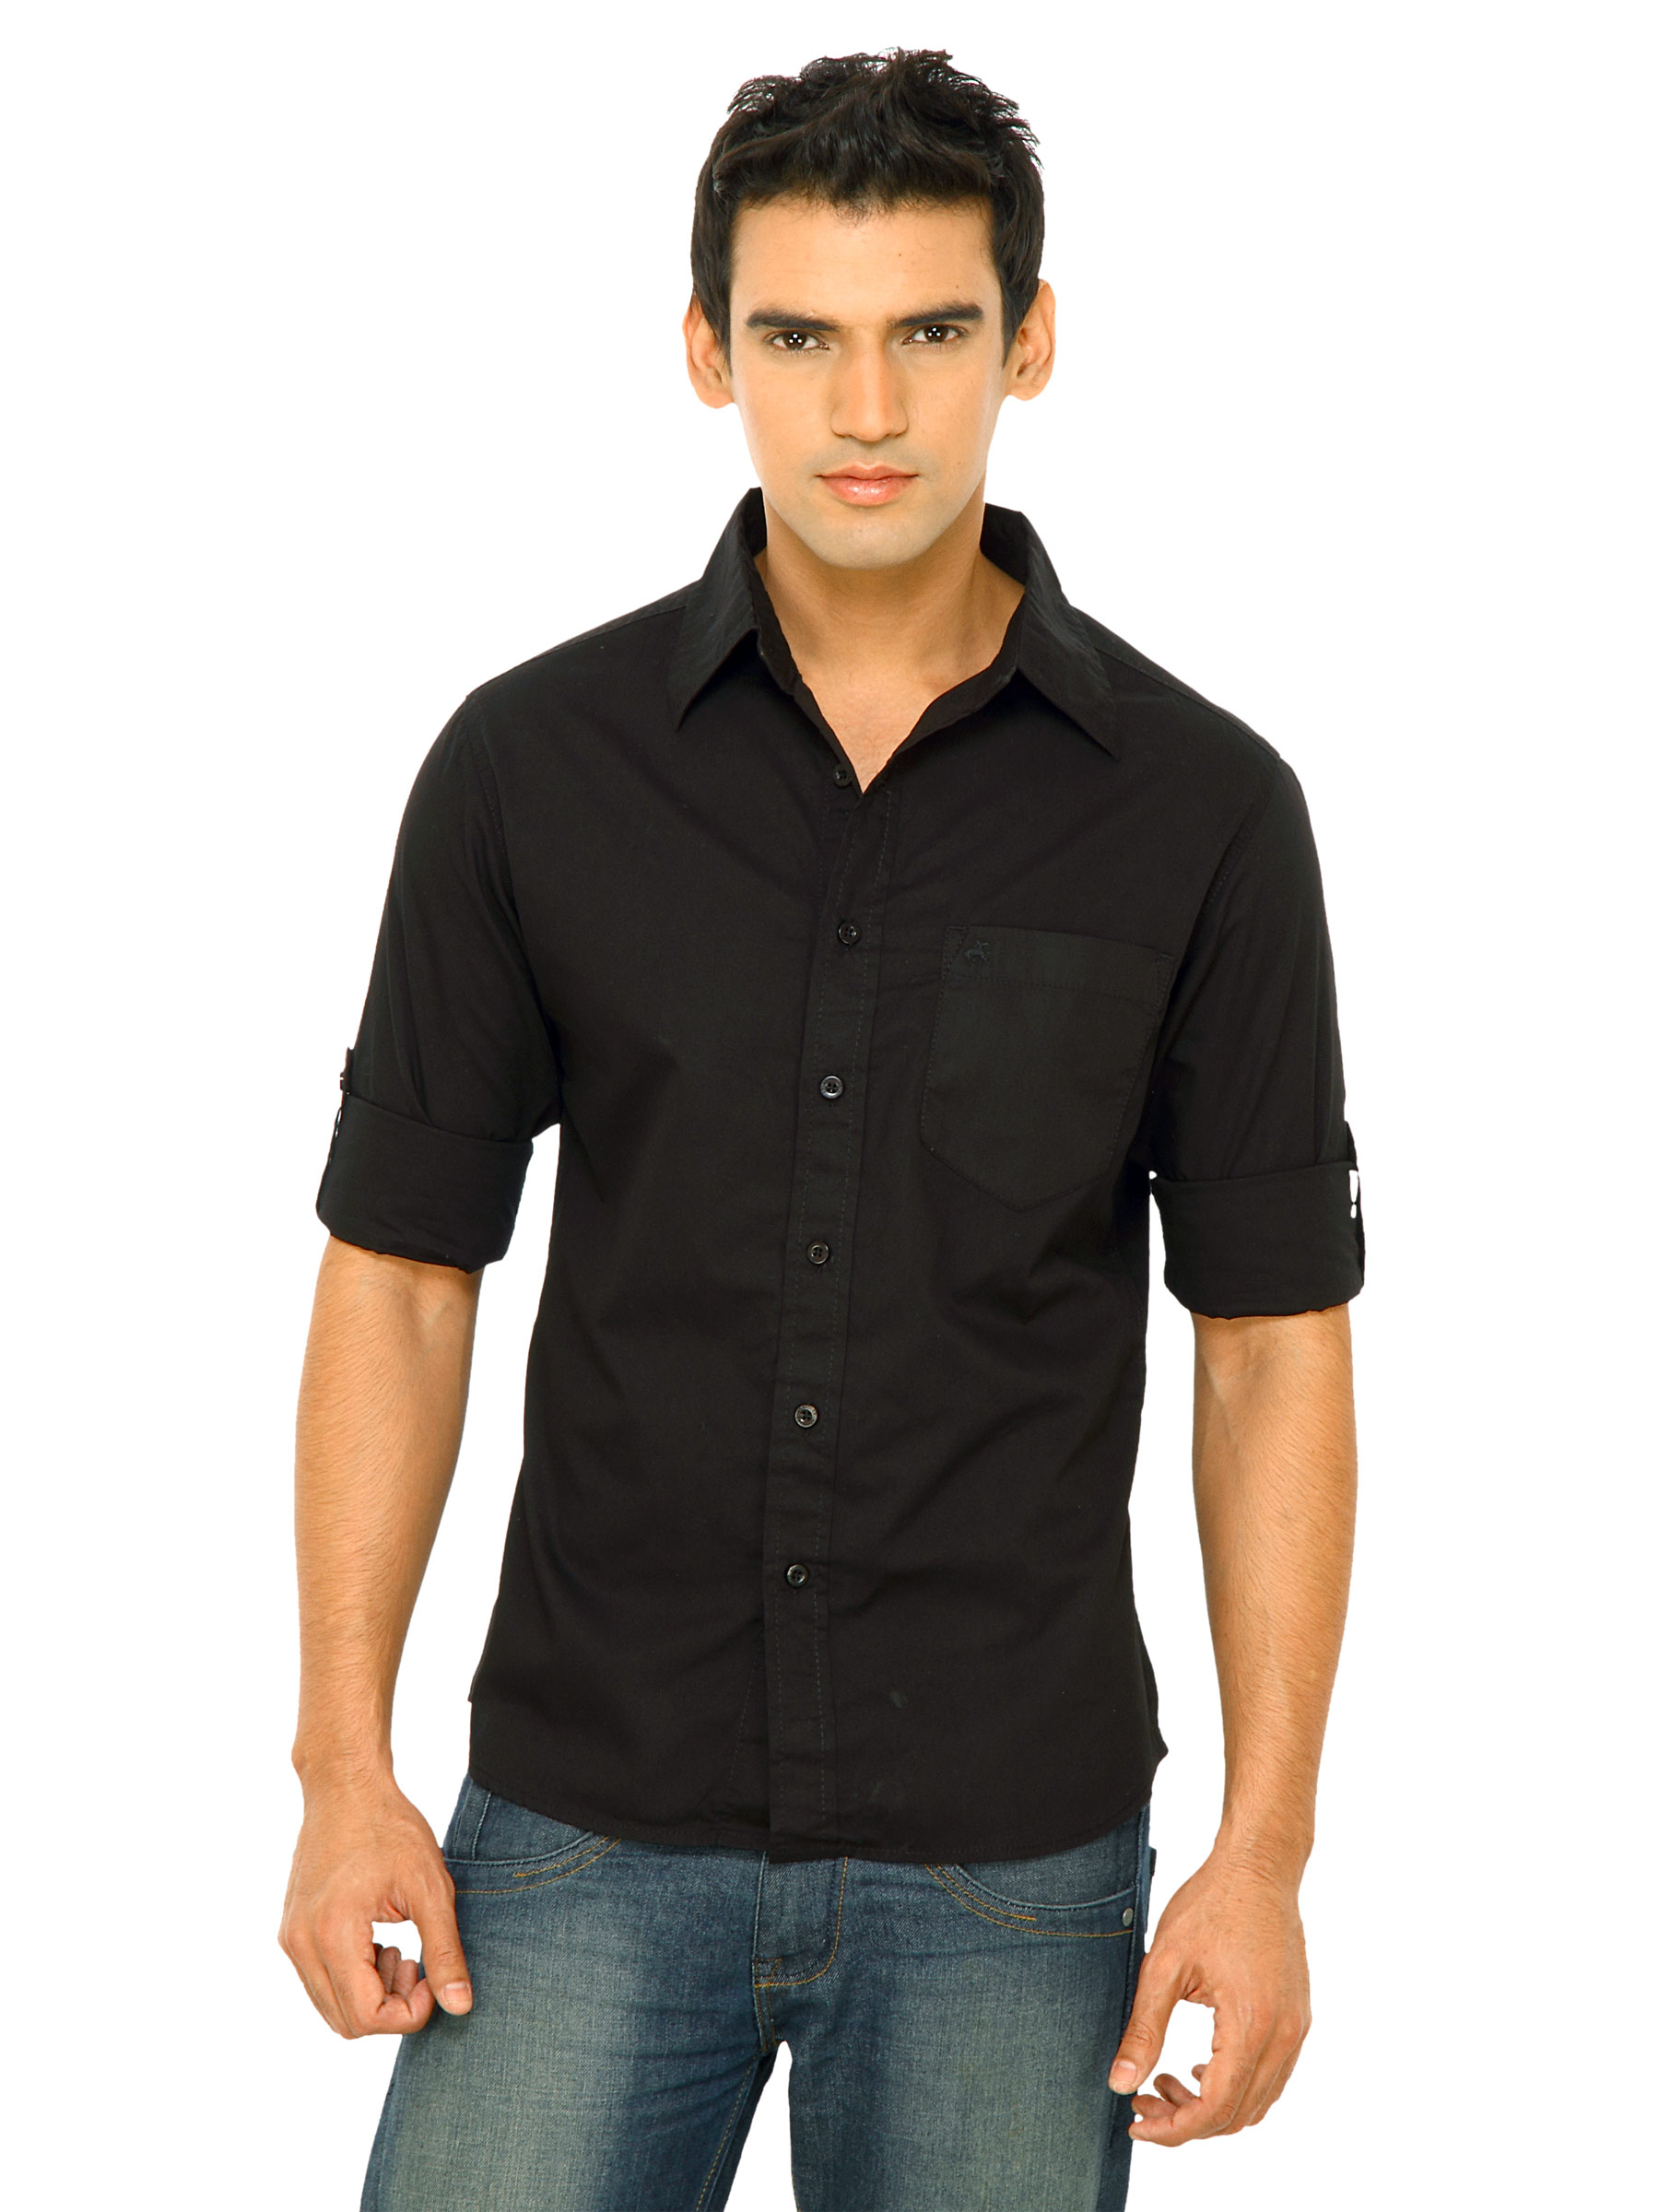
Wrangler Men Rider Solid Black Shirts
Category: Apparel / Topwear / Shirts
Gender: Men
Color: Black
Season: Fall 2011
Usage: Casual